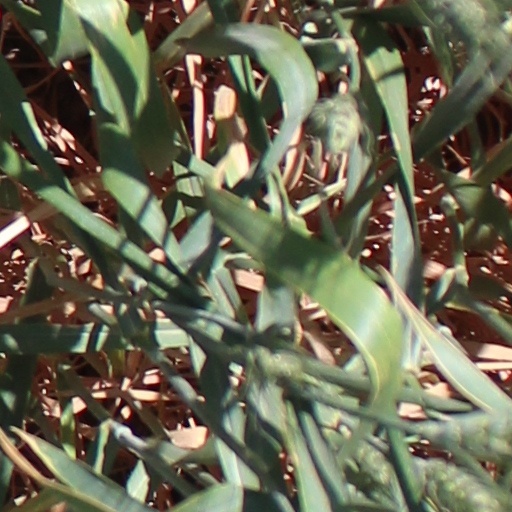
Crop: wheat